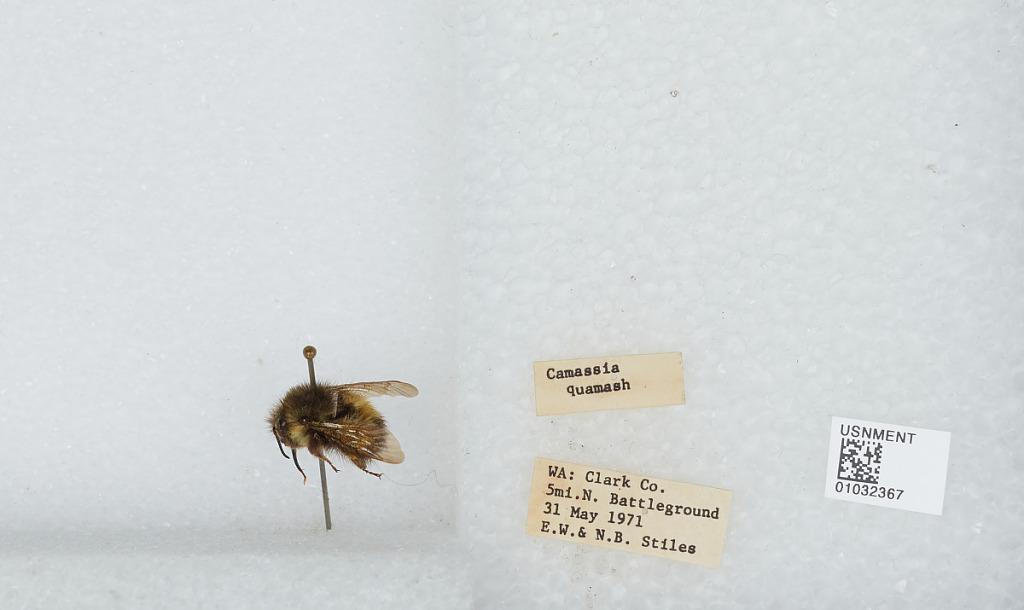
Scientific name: Bombus (Pyrobombus) sitkensis Nylander
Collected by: E. Stiles & N. Stiles
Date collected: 1971-5-31
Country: United States
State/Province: Washington
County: Clark
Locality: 5 miles north of Battle Ground
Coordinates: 45.8653, -122.52